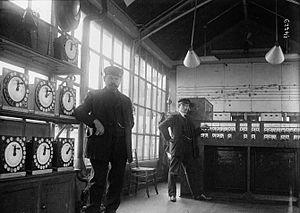
le poste d'aiguillage de la gare des Batignolles en 1913
Un poste d'aiguillage est un bâtiment d'une gare ou d'un complexe ferroviaire qui rassemble les dispositifs nécessaires permettant de commander des appareils de voie et des signaux.